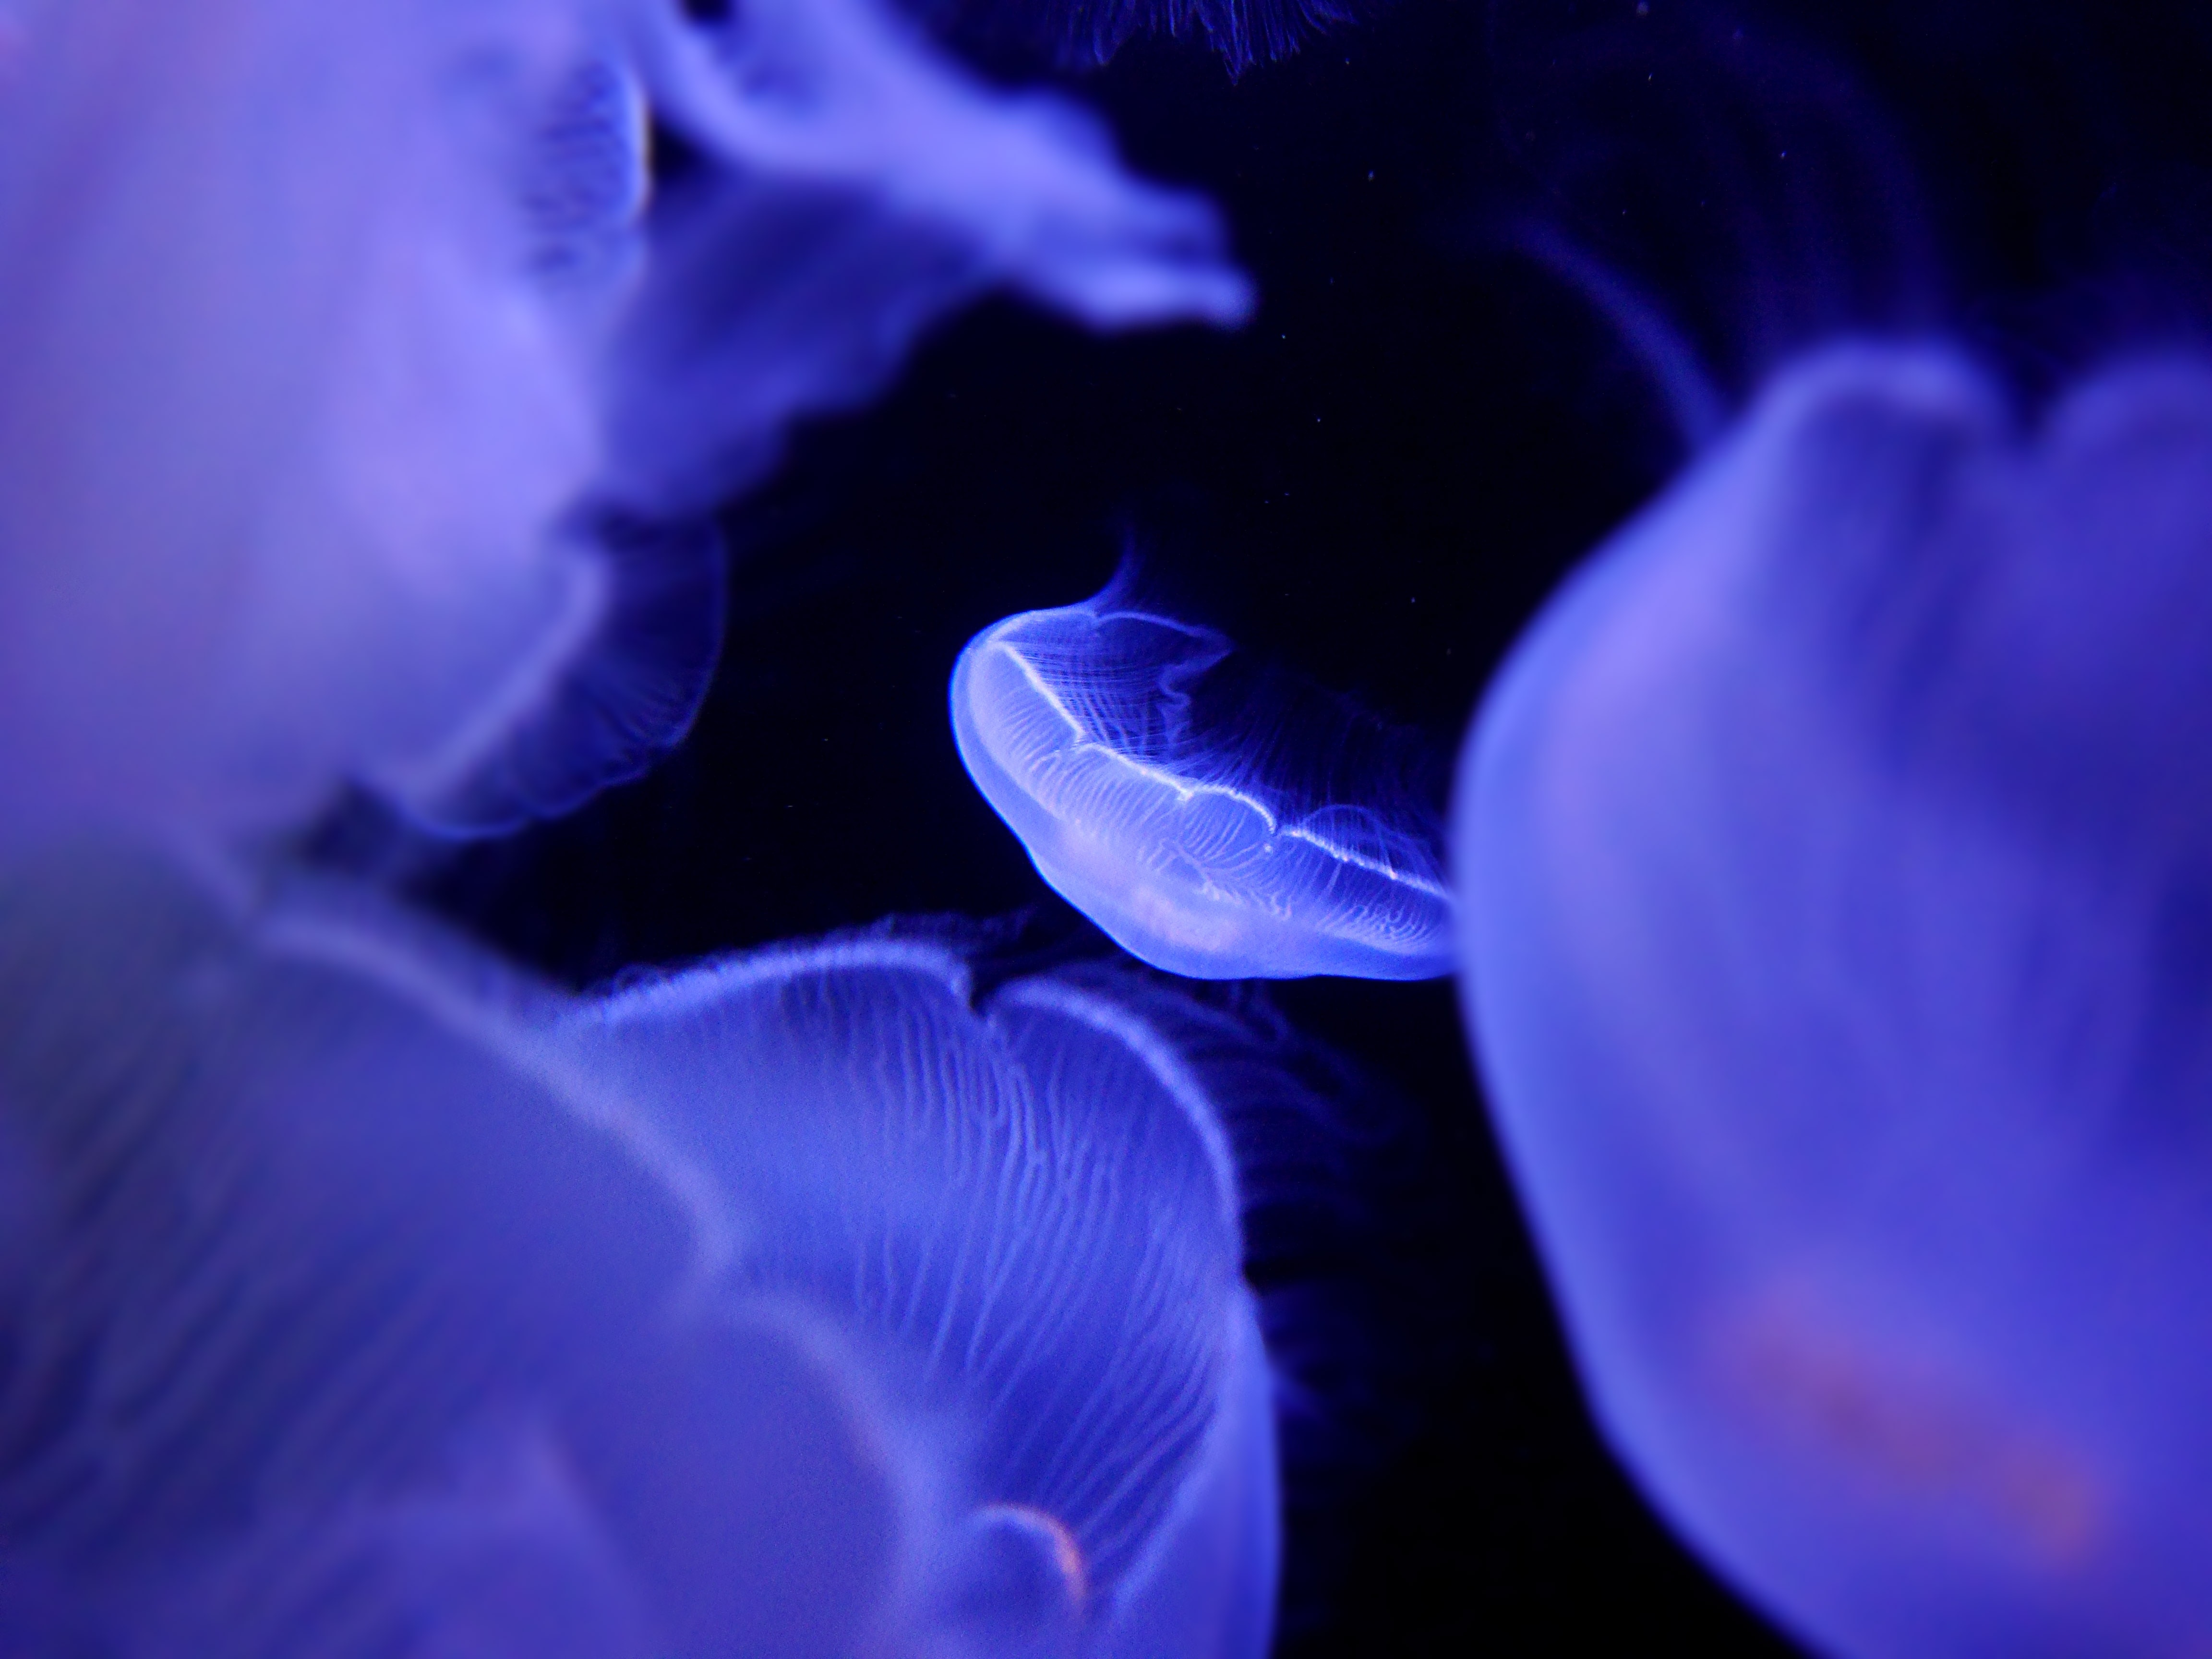
flower, petal, underwater, jellyfish, blue, sea animal, invertebrate, aquarium, cnidaria, deep sea, macro photography, marine invertebrates